William Levada

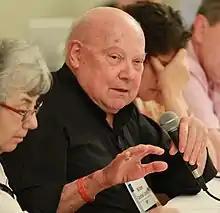
Cardinal Levada in 2015

William Joseph Levada (June 15, 1936September 26, 2019) was an American Catholic prelate who served as prefect of the Congregation for the Doctrine of the Faith from 2005 to 2012. During that time, he was the highest-ranking American in the Roman Curia. He was previously the Archbishop of Portland in Oregon from 1986 to 1995 and Archbishop of San Francisco from 1995 to 2005. During his tenure, he was criticized for covering up sexual abuse by priests within his jurisdiction. He was created a cardinal in 2006 by Pope Benedict XVI.